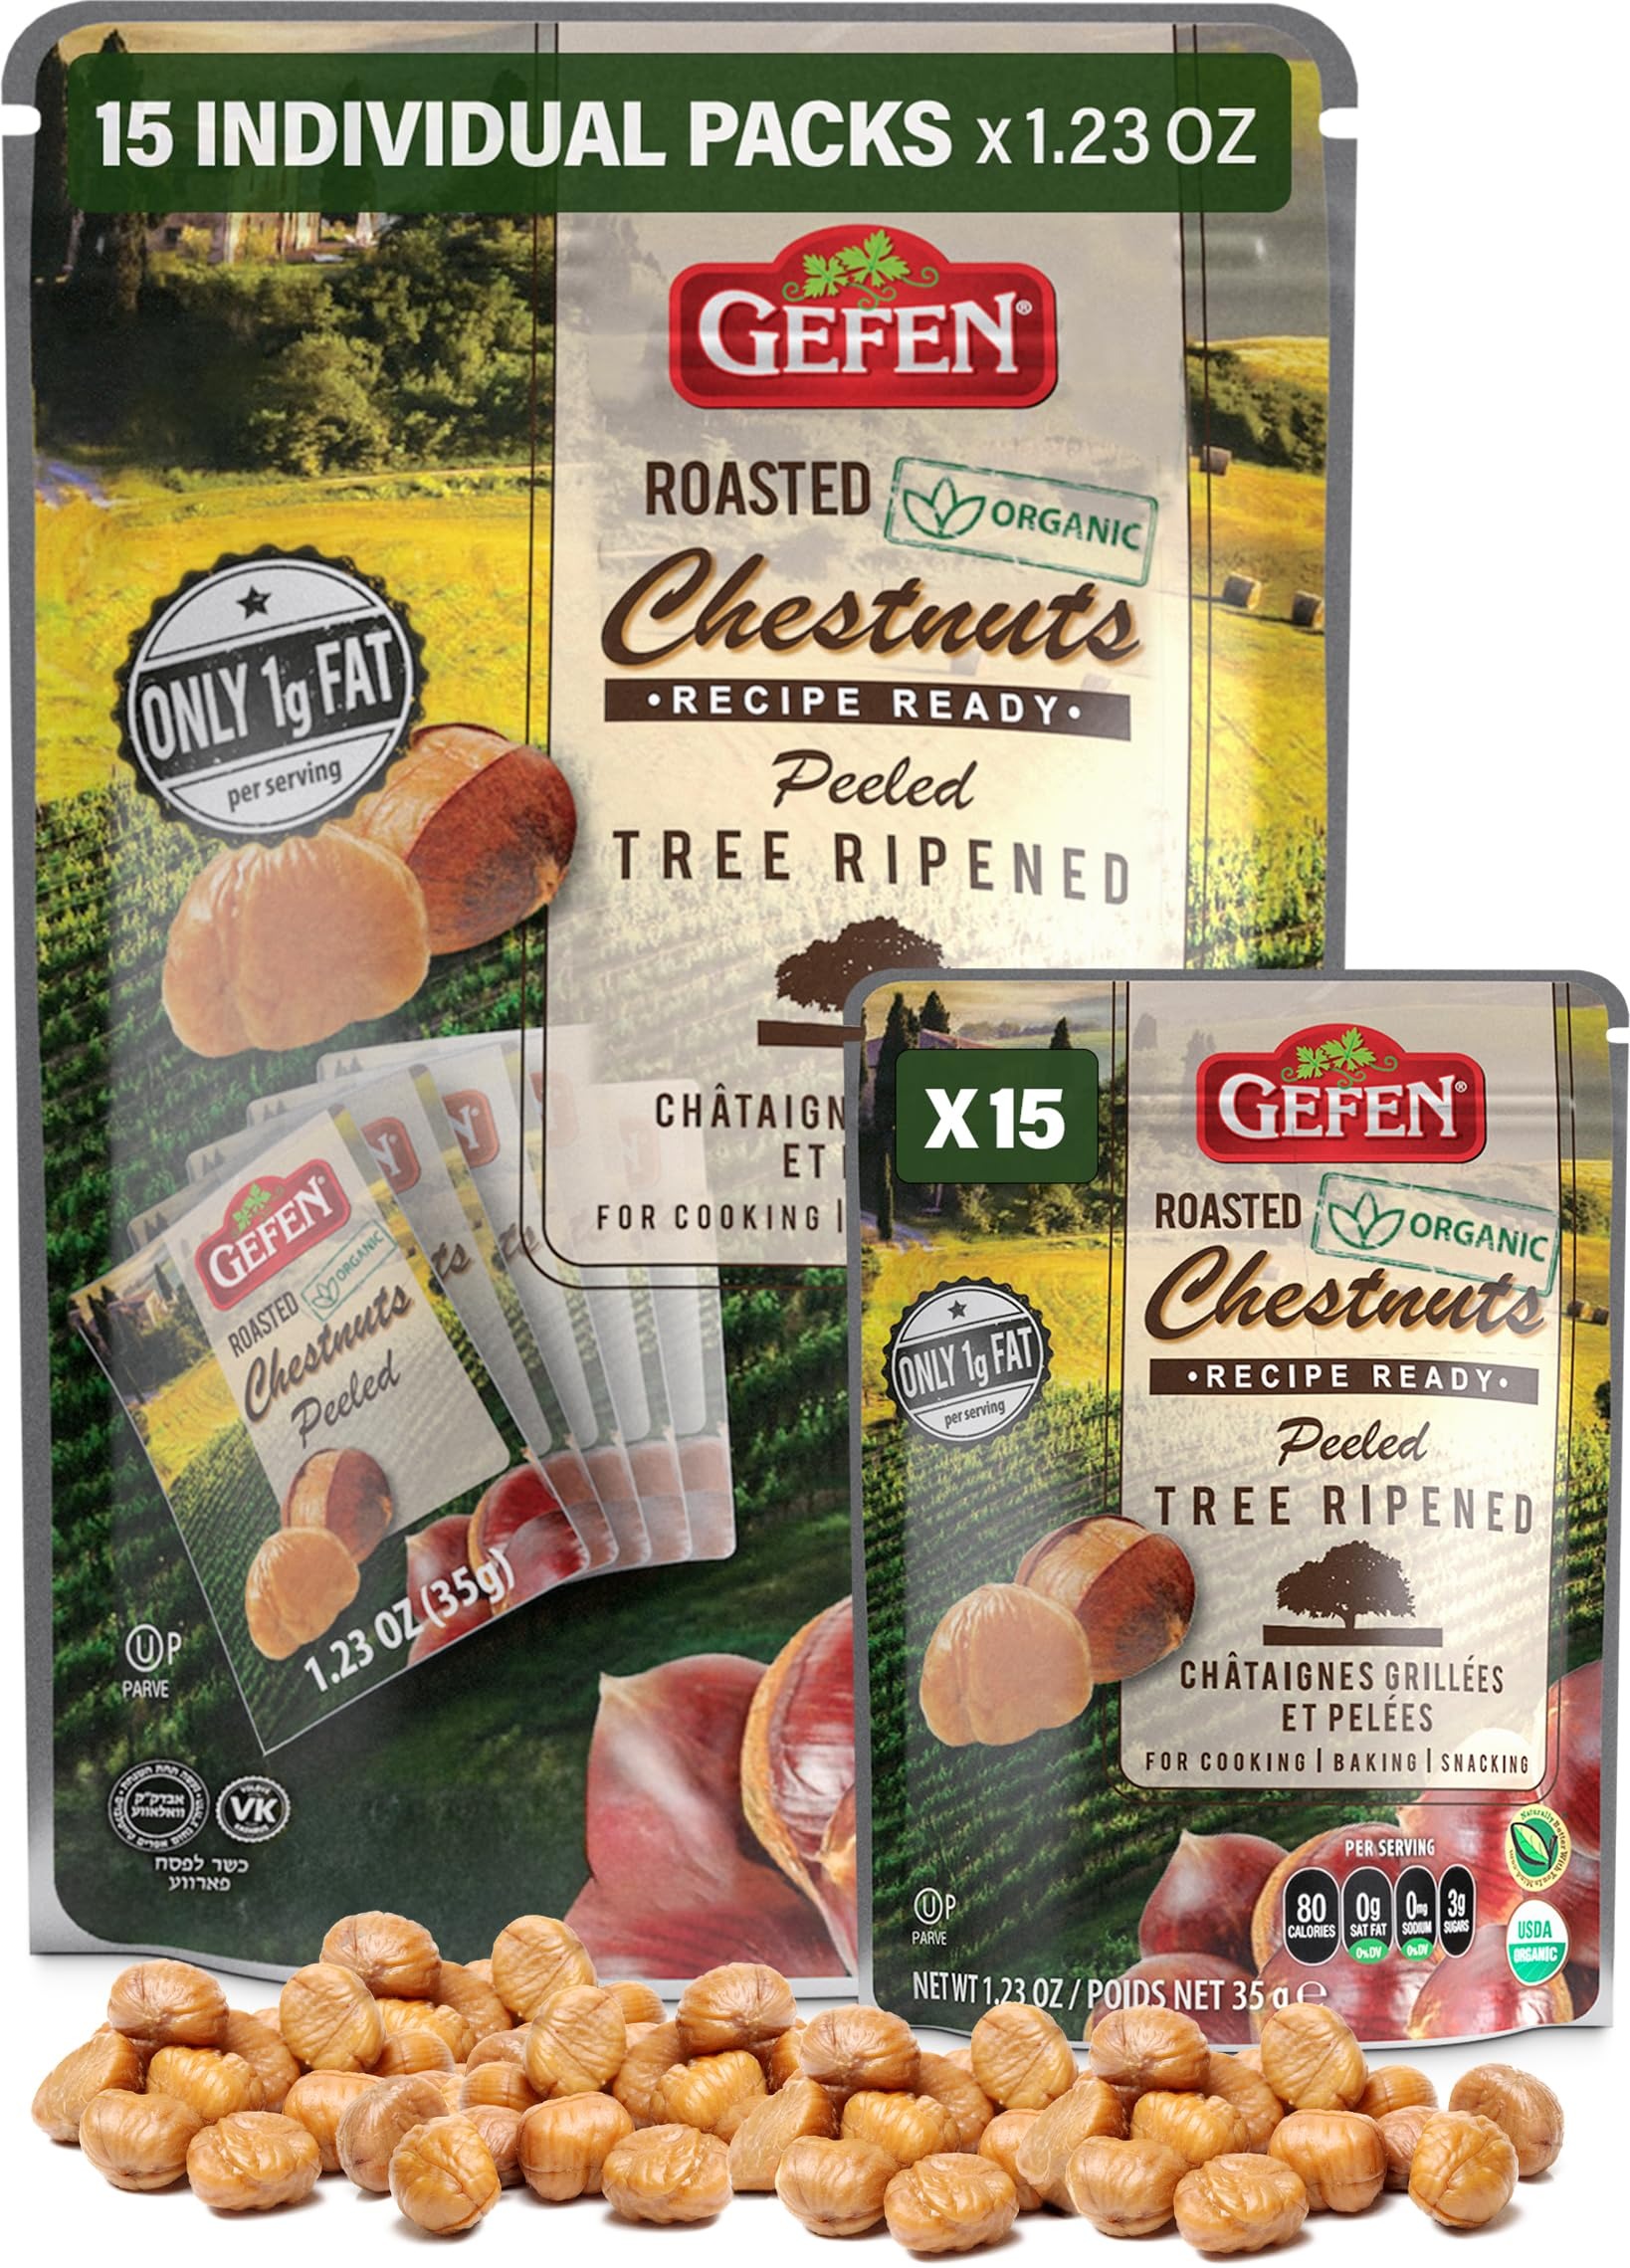
Item Name: Gefen Organic Whole Roasted & Peeled Chestnuts, 1.23oz (15 Pack) Perfect Grab n' Go Snack | Keto Freindly | Certified Kosher (Including Passover)
Bullet Point 1: You Get 3 Bags Containing 5 Individual 1.23oz bags (Total 15 Bags), Grab one on the go!
Bullet Point 2: The Perfect Healthy Low Calorie Snack, Great for Lunch Boxes
Bullet Point 3: All Natural, Good Source of Vitamin C, Fat Free, 0gr Sodium, No Sugar Added
Bullet Point 4: Great for Snacking, Cooking, Baking
Bullet Point 5: No Artificial Coloring, No Preservatives, Certified Kosher
Product Description: Gefen Chestnuts are famously known for their great quality, delicious taste and texture. Grab one and Enjoy!
Value: 18.45
Unit: Ounce

Price: 18.99